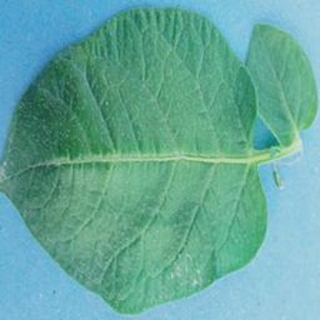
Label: healthy_potato